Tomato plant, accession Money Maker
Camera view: vertical (180 deg); turntable rotation: 120 degrees
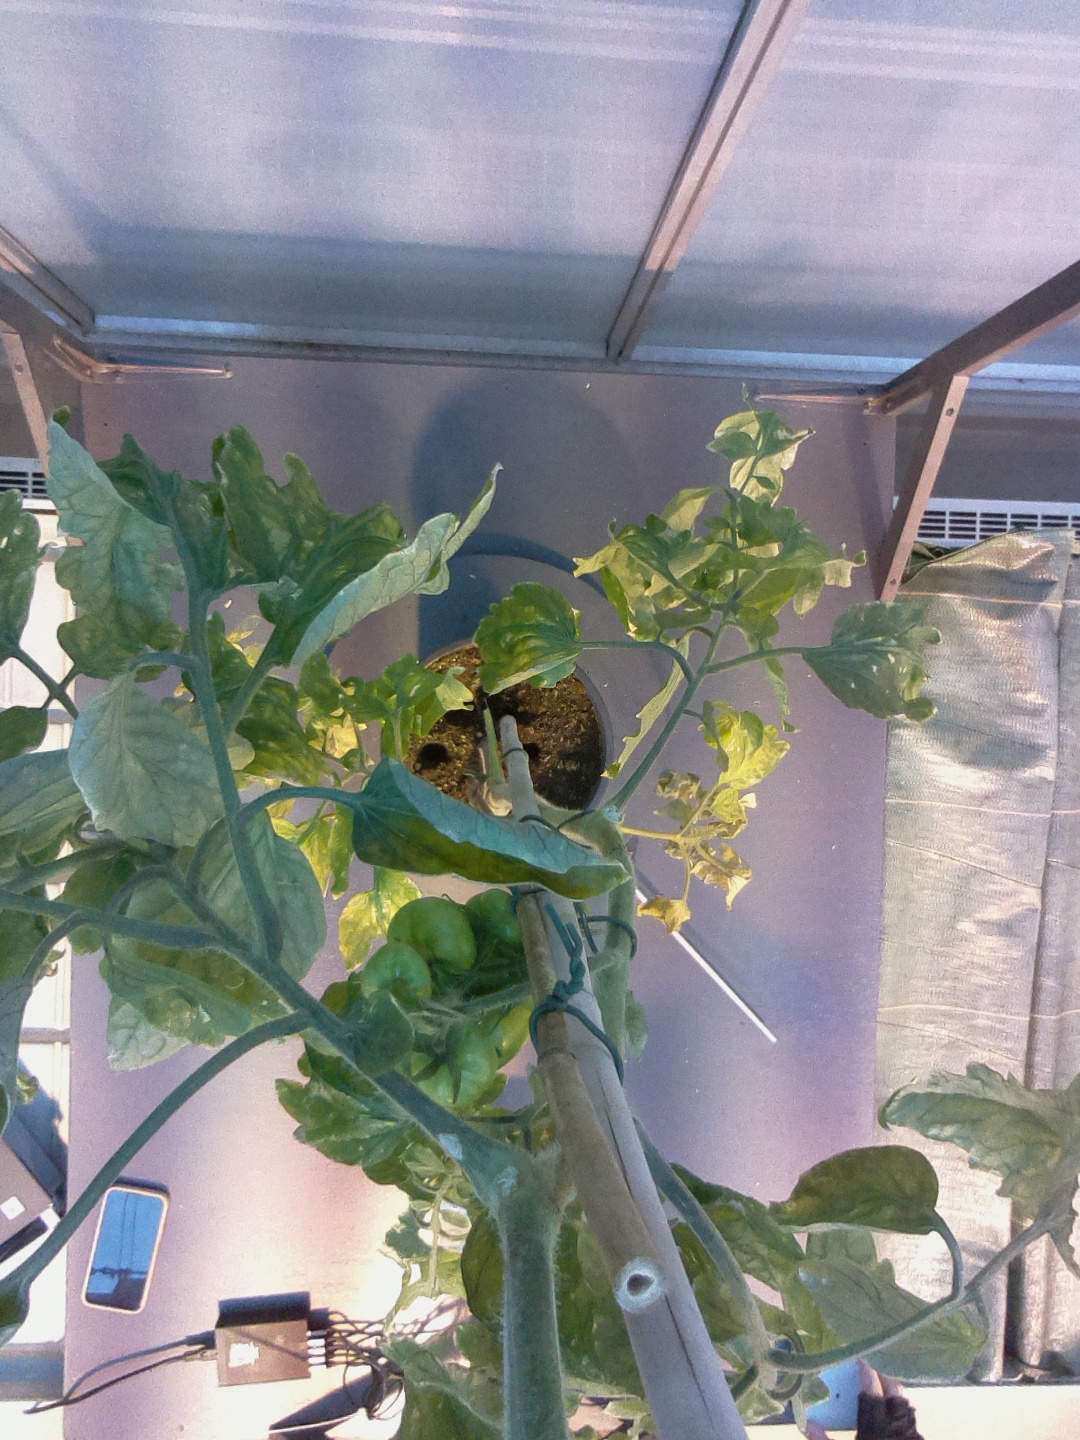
BBCH growth stage 79: 90% -100% of final fruit size